Dovecliff Hall

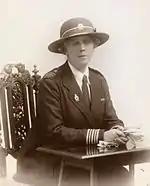
Elinor Mary Charrington in her Red Cross uniform

William Joseph Smith (1828-1891) was born in 1828 in Camberwell, Surrey. He was a member of the firm Boden and Co., lace manufacturers. In 1861 he married his cousin Frances Anne Boden who was the daughter of Henry Boden an owner of the lace company. In 1871 he became a Councillor of the Derby Town Council and in 1878 was elected as mayor. He died in 1891 and in 1897 his widow Frances sold the house to Hugh Spencer Charrington.